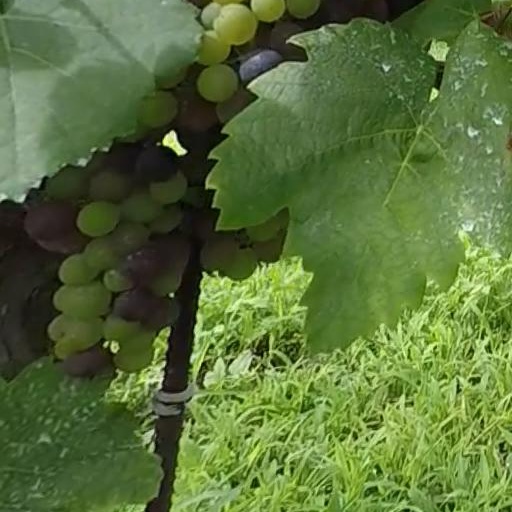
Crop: grape